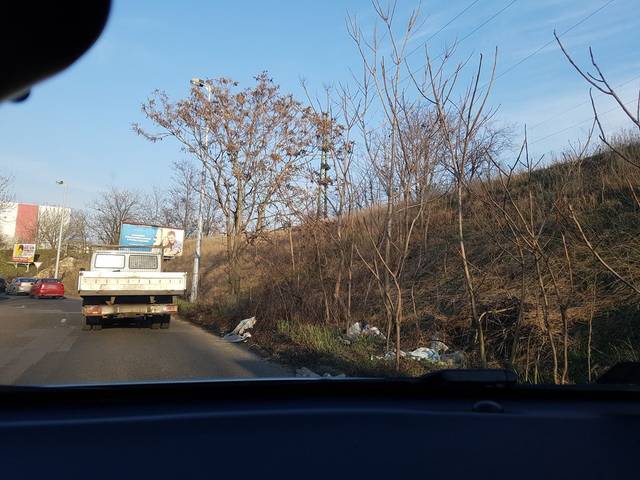
Region: Hungary
Coordinates: 47.469, 19.083